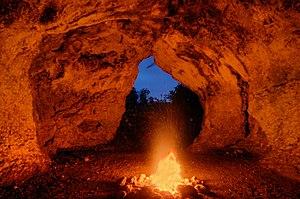
Les Grottes et art de la période glaciaire dans le Jura souabe sont un ensemble de sites et d'artéfacts archéologiques inscrits au patrimoine mondial de l'humanité par l'UNESCO en 2017.
La grotte de Vogelherd, formée de roches karstiques, est localisée près de la ville de Niederstotzingen au sein de la vallée de la Lone dans le Land du Bade-Wurtemberg, en Allemagne.